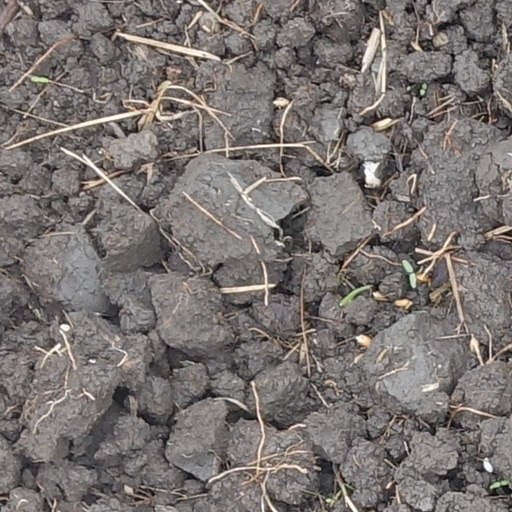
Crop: wheat